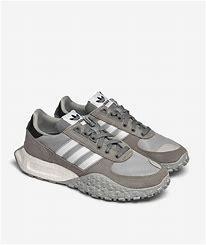
Brand: Adidas
Model: Retropy E5